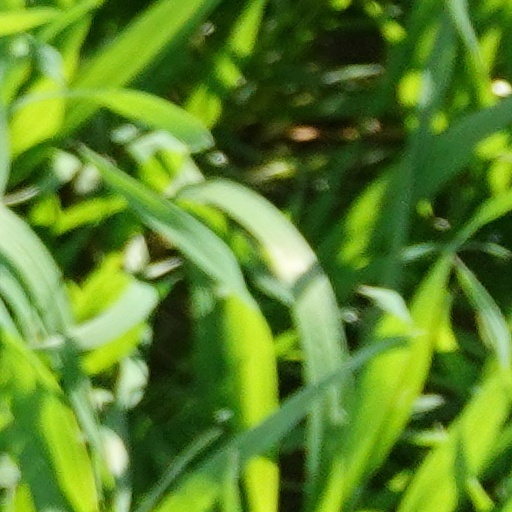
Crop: wheat